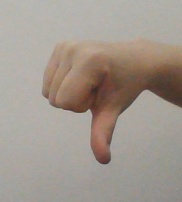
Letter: waw